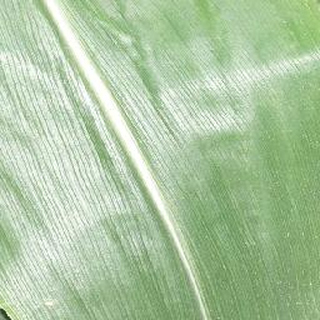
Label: healthy_corn